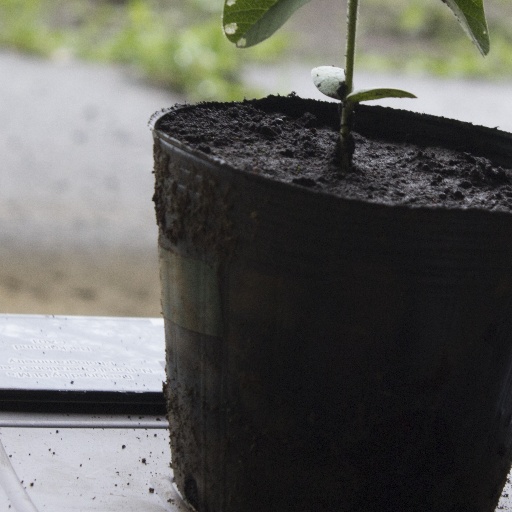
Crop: soybean